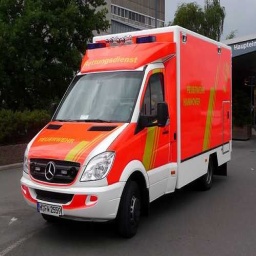
Label: ambulance